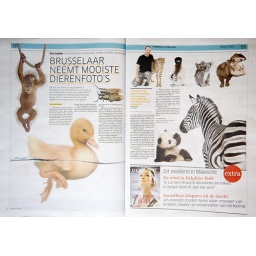
Life on white in the Nieuwsblad, Belgian newspaper